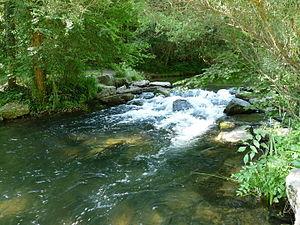
Cascade du Kalbsgiessen, dans la forêt de la Robertsau, au nord de Strasbourg
La forêt de la Robertsau est l'une des deux forêts rhénanes — l'autre étant la forêt du Neuhof — entourant la ville de Strasbourg en Alsace. Elle se trouve au nord de la ville, en bordure du Rhin.